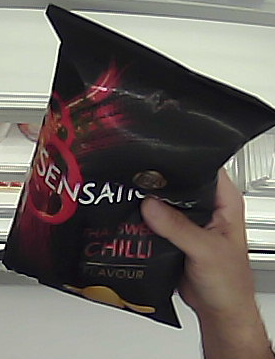
Product: lays_chill